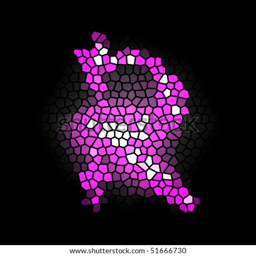
letter of alphabet on black .